INSEEC School of Business and Economics

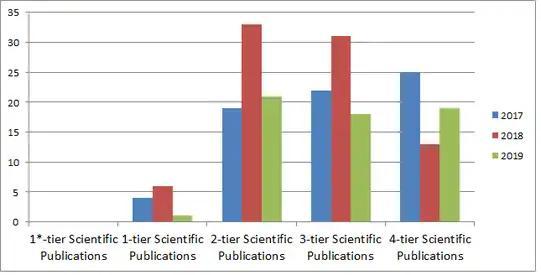
Number of articles successfully issued in scientific literature from 2017 until 2019, according to the Scientific Publications' nomenclature of the CNRS (French National Centre for Scientific Research) and FNEGE (French National Foundation for Management Education), 1* being the most prestigious in France and 4 the least prestigious, as per the French Magazine L'Etudiant Grande Ecole Business School Ranking of 2021.

The first "Junior Entreprise" of INSEEC is INSEEC Conseil on the Bordeaux Campus of the Grande Ecole INSEEC School of Business & Economics, which officially became a Junior Entreprise-accredited by the French National Confederation of Junior Enterprises in 2012. Amongst its most notorious customers, it counts the French transnational company Veolia in Transport, Water and Waste Treatment or the multinational company in accounting services KPMG, Coca-Cola or France second biggest regional daily press in terms of issuance in 2019, the Bordeaux-based Sud-Ouest newspaper. As Junior Enterprises are associations, they can get sponsors. INSEEC Conseil is sponsored by the French Bank: BNP Paribas, the world's eighth largest bank by total assets.